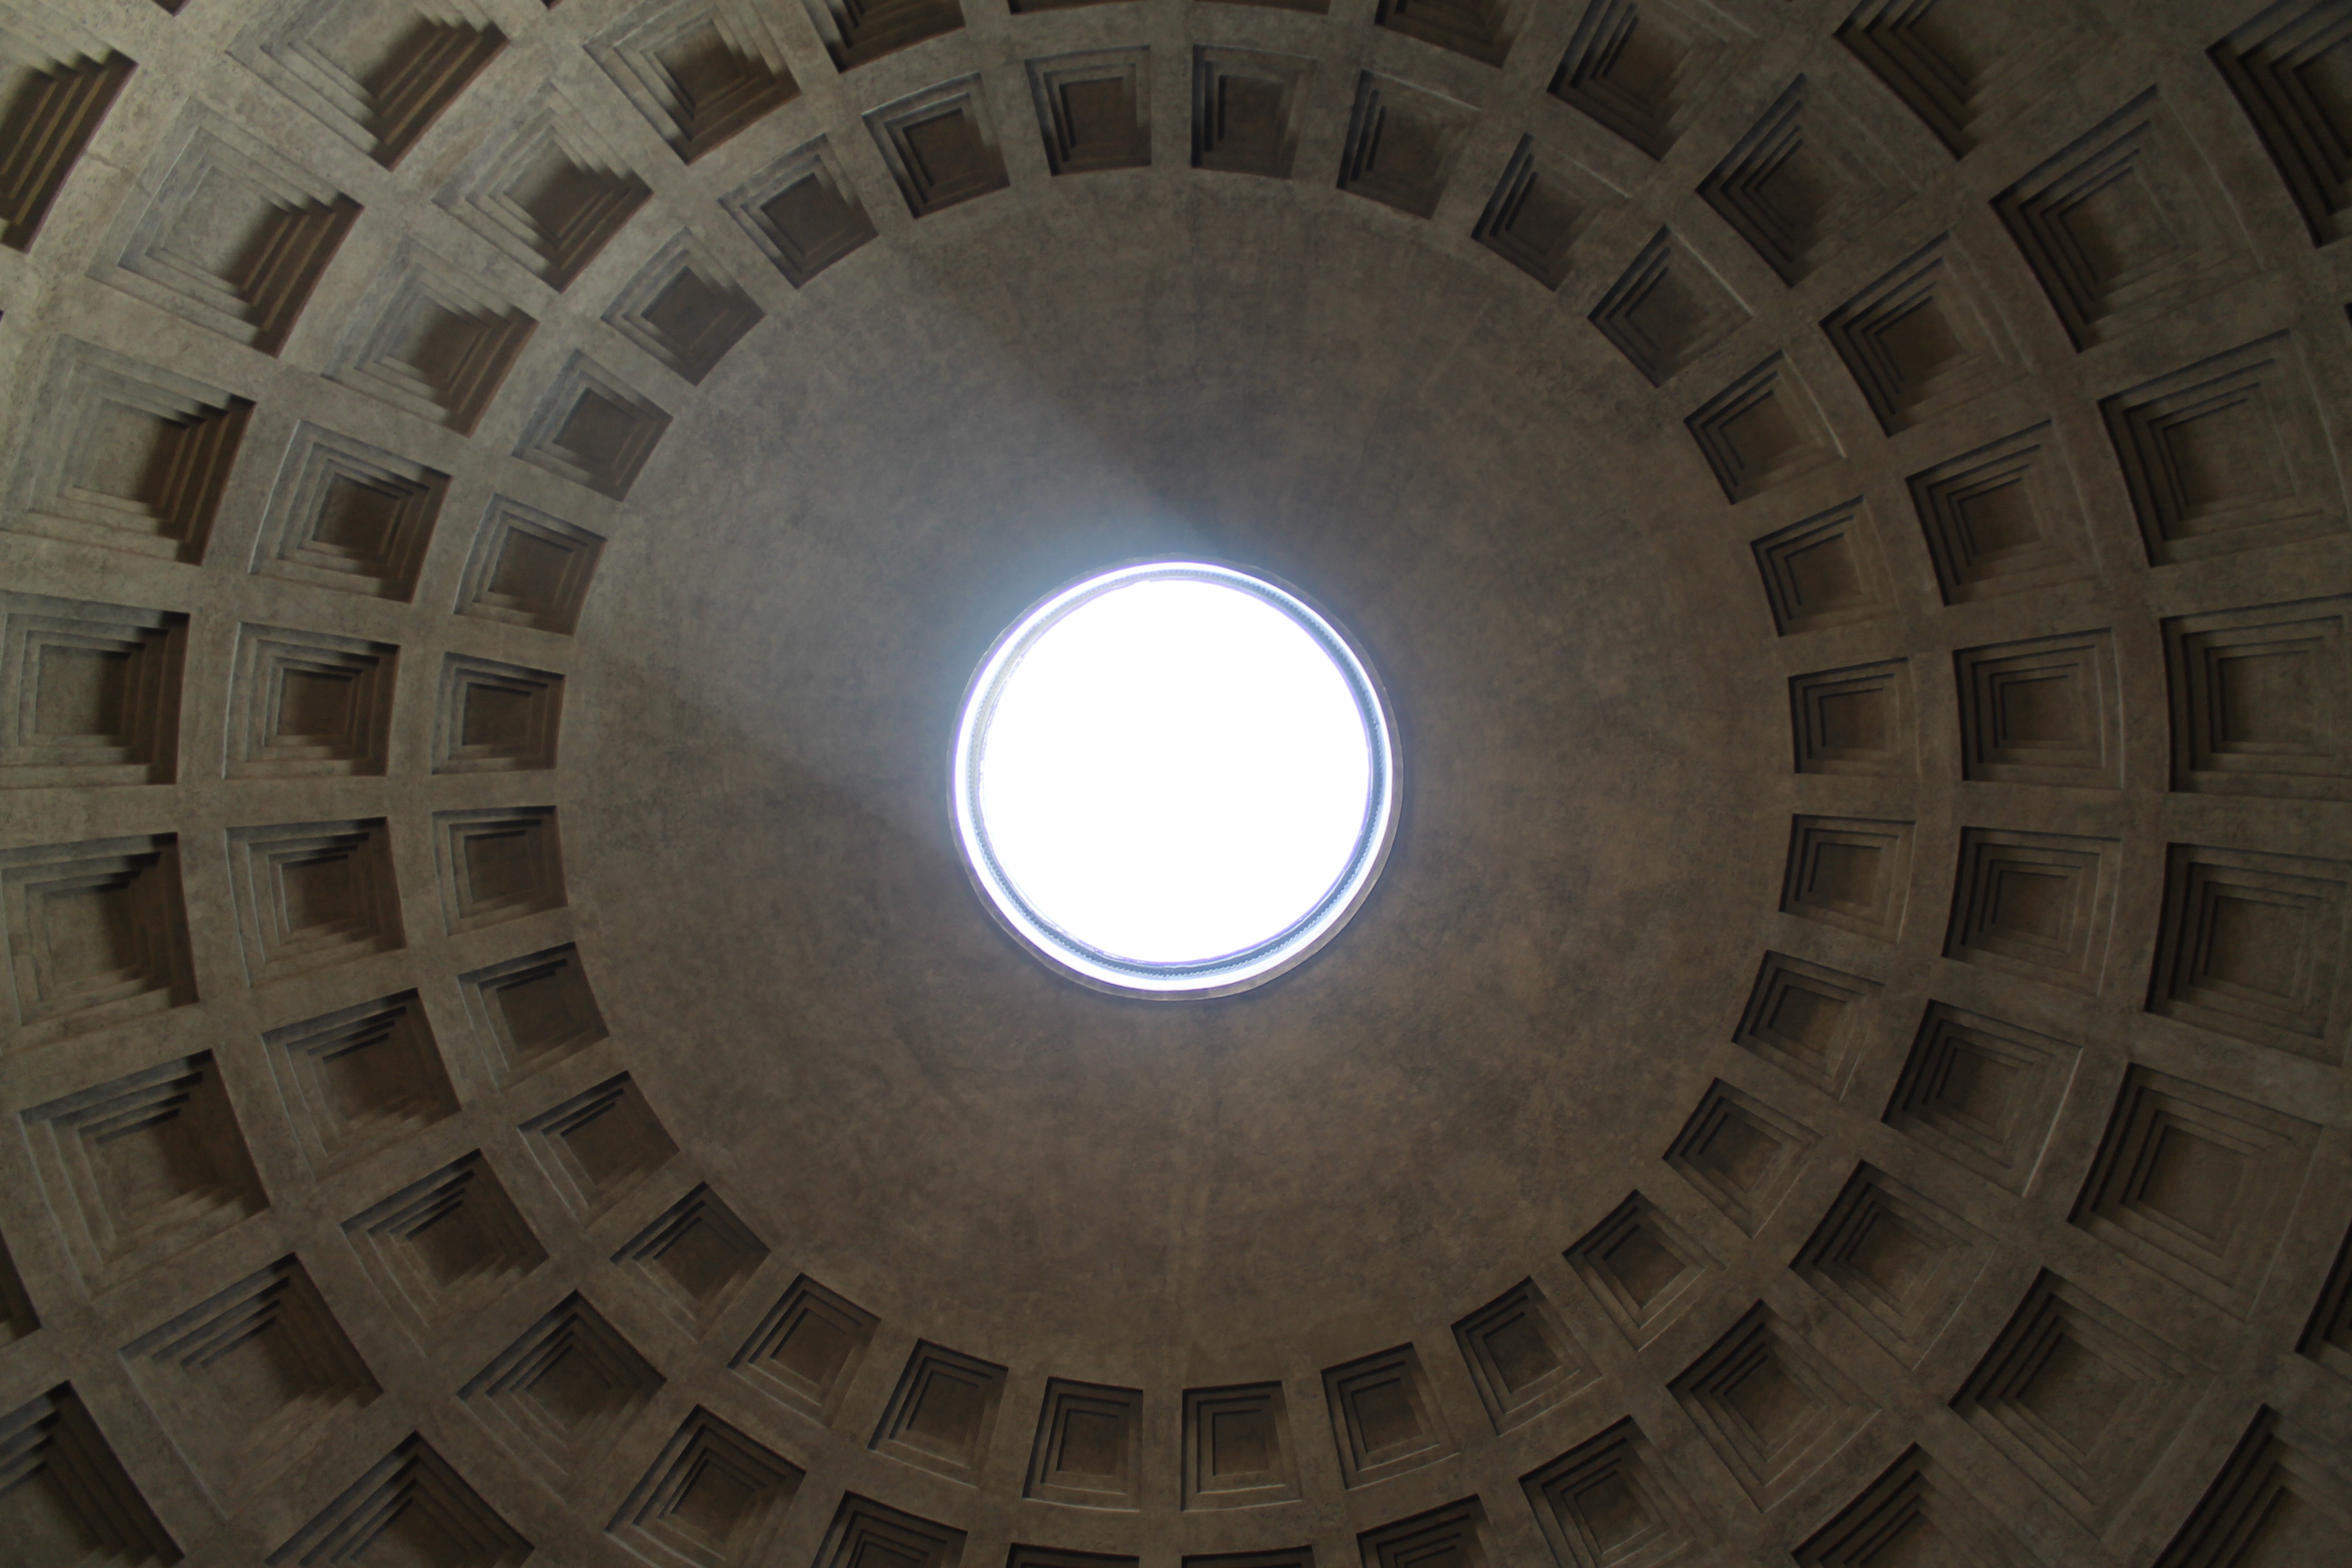
light, wheel, spiral, ceiling, lighting, circle, symmetry, dome, shape, daylighting